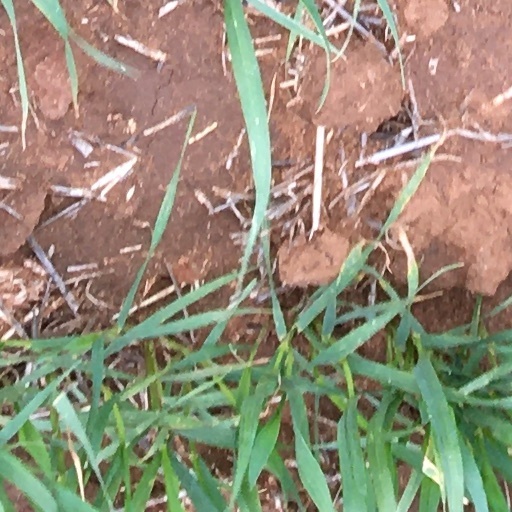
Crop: wheat